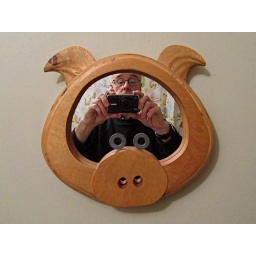
new toy in pig bathroom mirror